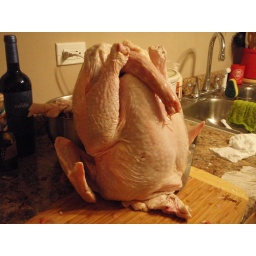
Peek a boo! 5 years of putting a chicken in a duck in a turkey... it's Turducken!